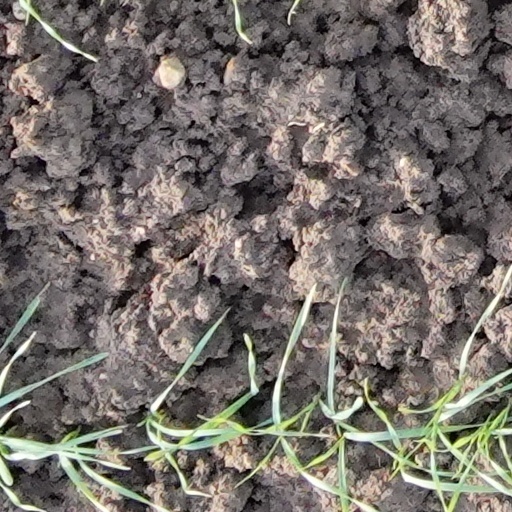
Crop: wheat